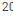
Number: 2